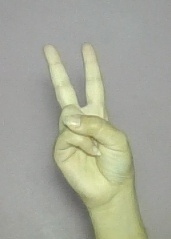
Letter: taa